Wormed

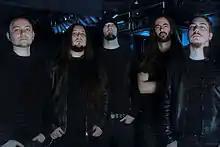
Wormed photographed in 2014

Wormed is a Spanish technical death metal band. The group formed in 1998 in Madrid and are known for their science fiction and outer space-influenced imagery, lyrics and sound. The band has released four full-length albums.